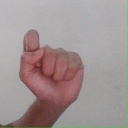
अक्षर: घ